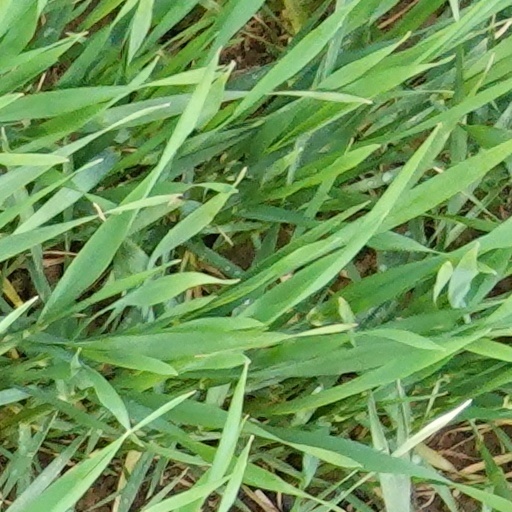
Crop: wheat